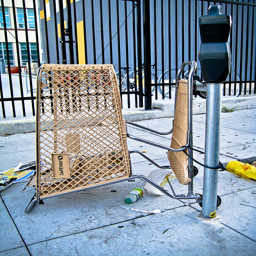
A shopping cart sitting on it's side on a sidewalk.
A shopping cart turned on its back next to a parking meter.
a shopping card is stood on end and bike locked to a parking meter
A shopping cart on its back on a sidewalk next to a parking meter.
A shopping cart flipped over beside a parking meeting.